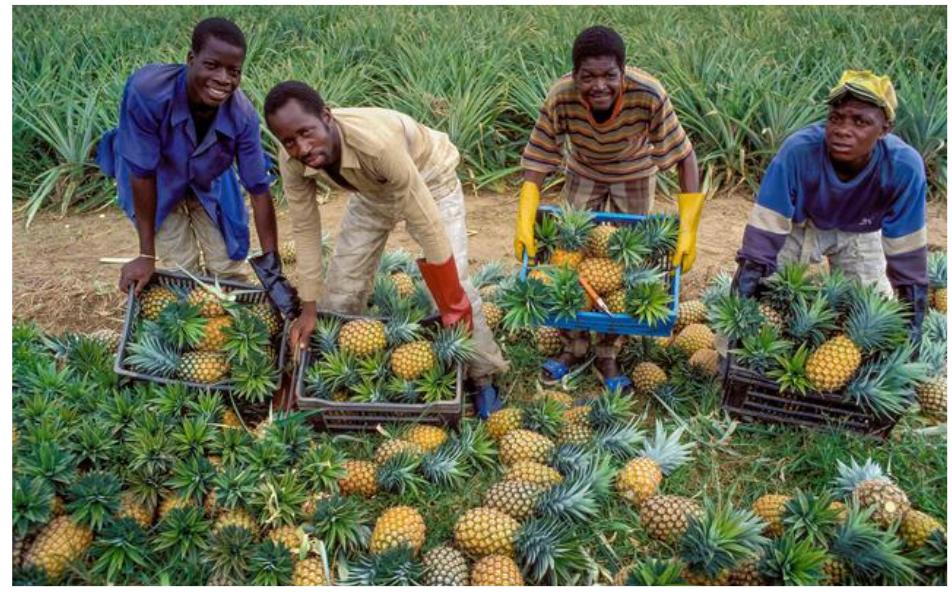
Wakulima wanavuna mananasi na kuyakusanya shambani wakiwa na nyuso za furaha, wakionyesha mavuno bora tayari kwa mauzo, na kuongeza kipato chao kwa njia endelevu.